Adderley

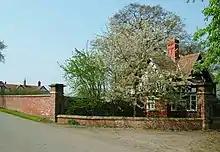
Shavington Park lodge

Shavington Hall was a former country house originally built in 1506 by the Needham family, later the Viscounts Kilmorey and Earls of Kilmorey, who had acquired the Manor of Shavington in 1461. The Hall was rebuilt on a grander scale in 1685 by the 6th Viscount to be their English seat and sold by the third Earl in 1885 to Arthur Pemberton Heywood-Lonsdale, who was appointed High Sheriff of Shropshire for 1888. At that time it stood in a park of 600 acres. The Heywood-Lonsdales improved the house and grounds and bought several adjoining estates. The hall was demolished in 1959 as too expensive to maintain.